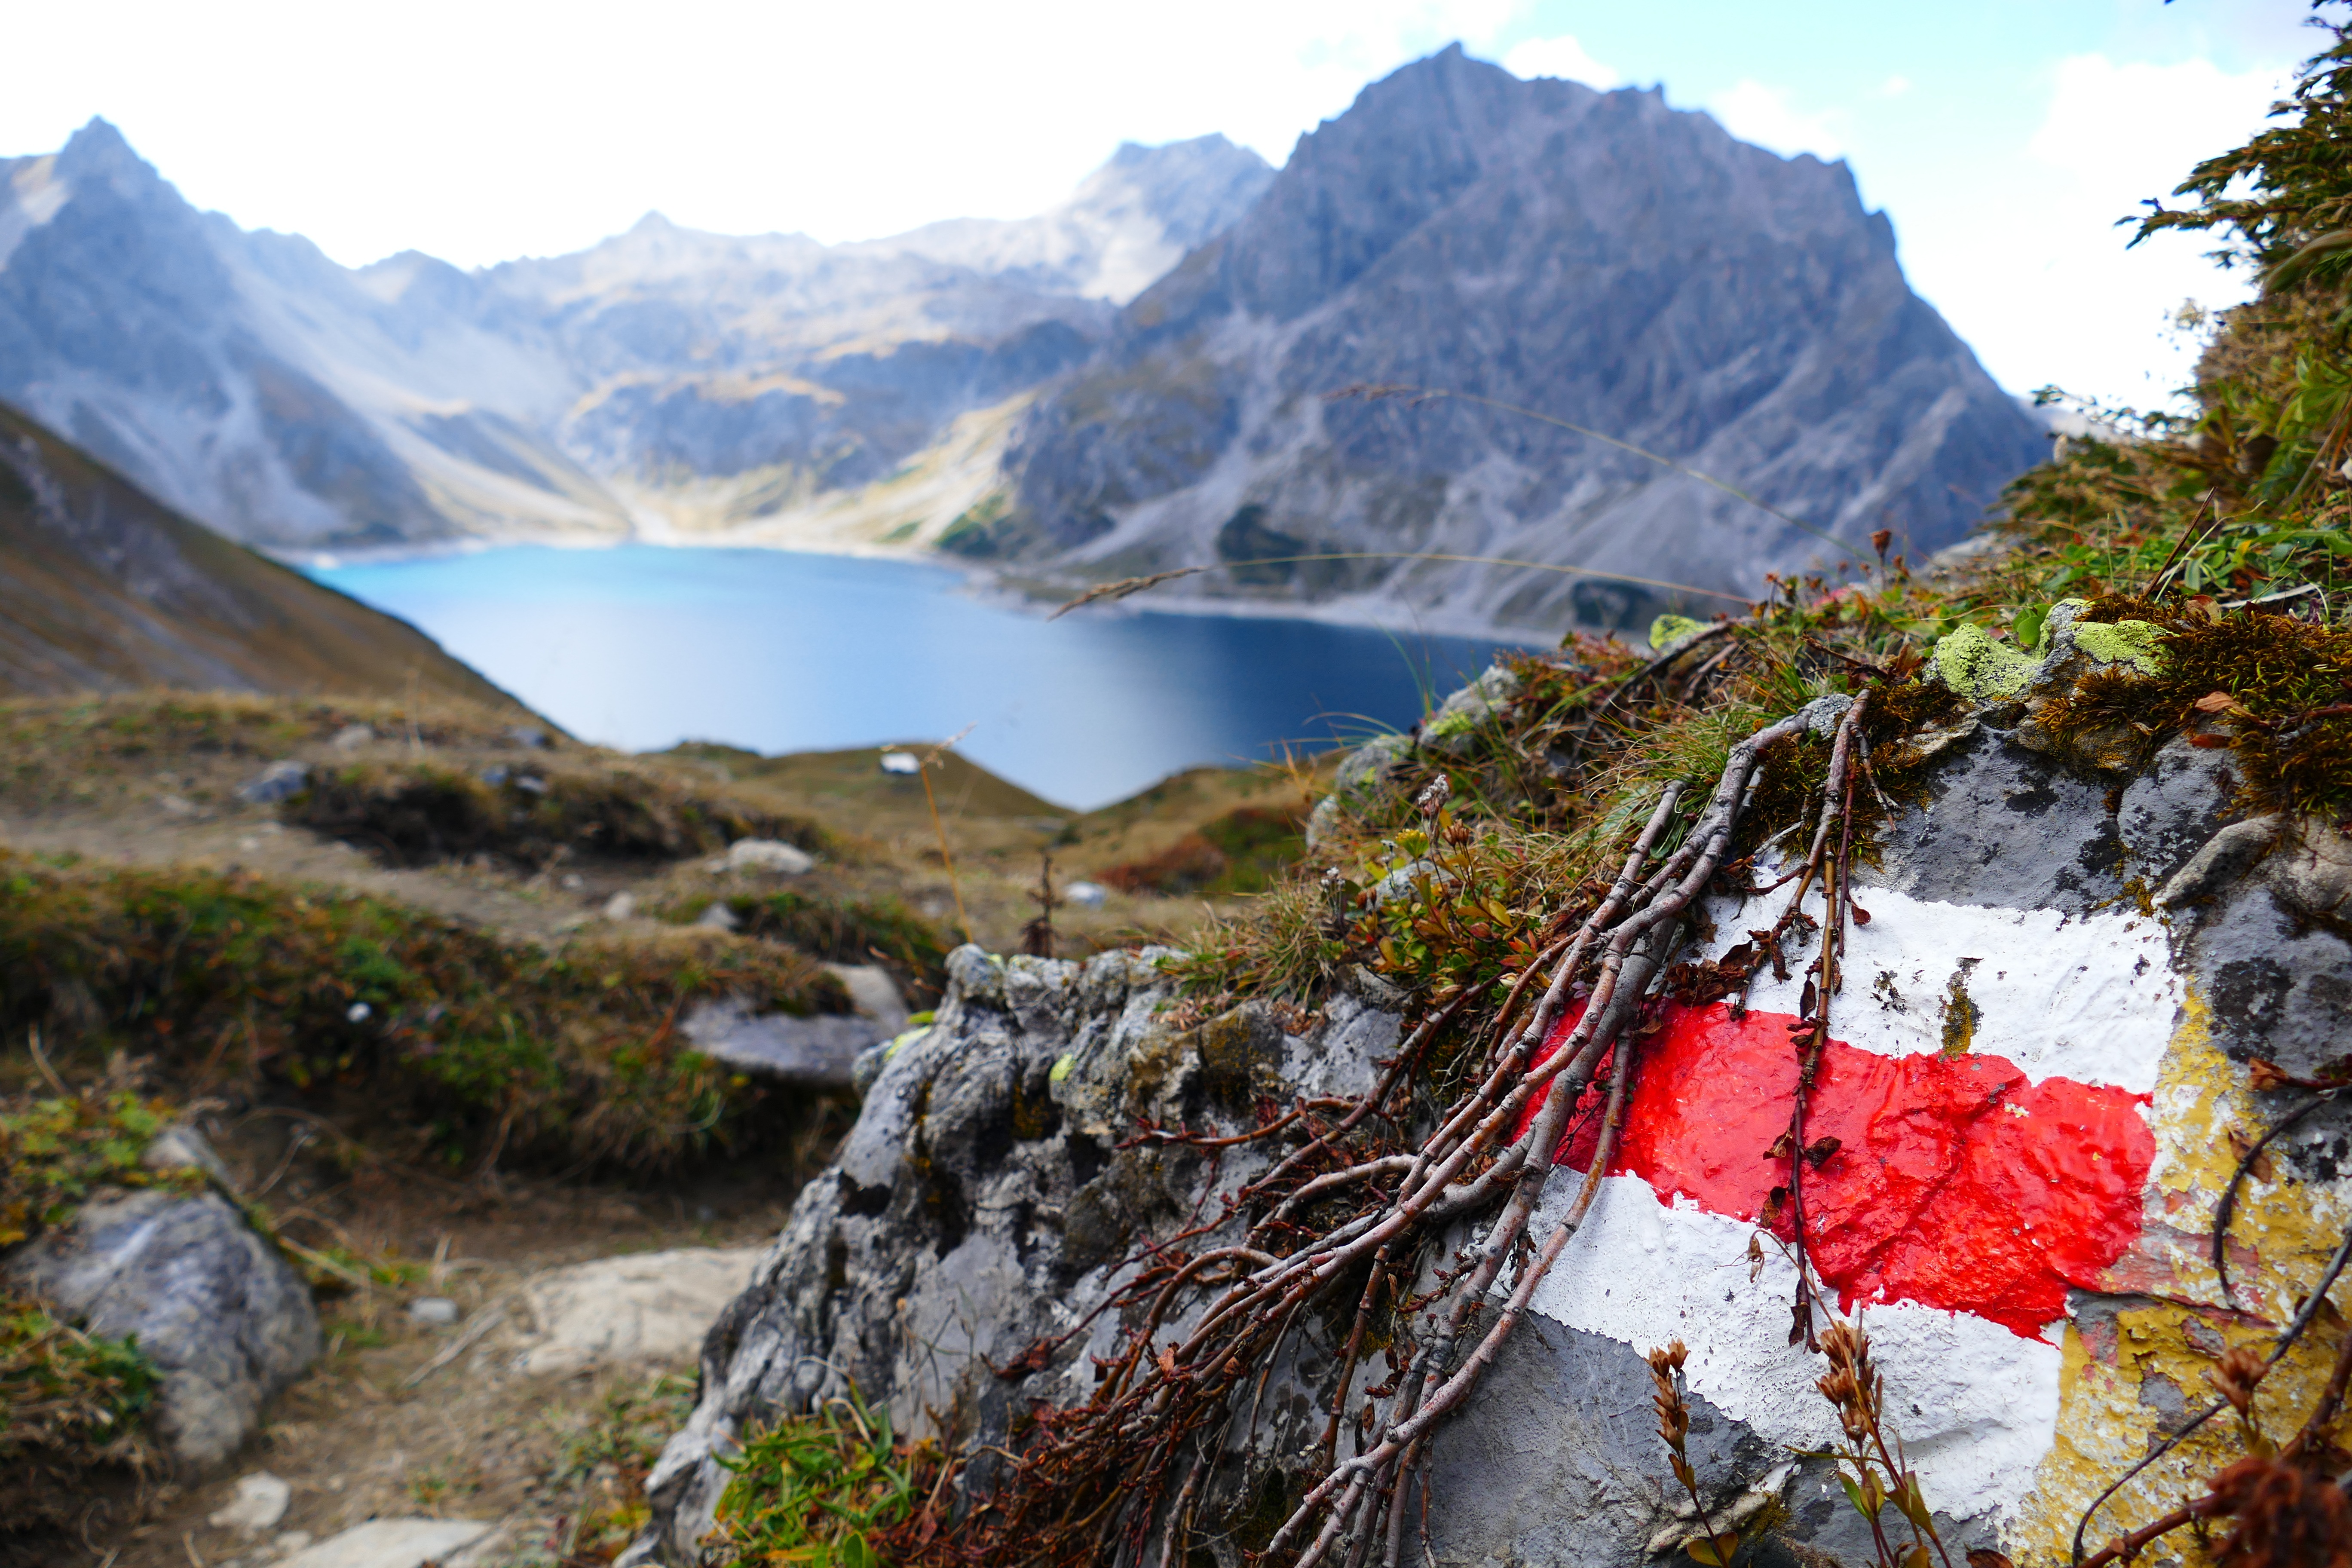
nature, wilderness, walking, mountain, hiking, white, lake, adventure, mountain range, stone, autumn, fjord, national park, ridge, geology, alps, signpost, plateau, mark, fell, directory, characters, red white, waymarks, migratory character, right away, mountainous landforms, geological phenomenon, luenersee